Martyrs' Square, Beirut

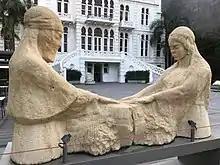
Original martyrs' memorial, "Les pleureuses" (the weeping women) by Youssef Hoyek (1930)

In 1931, the historic square took its name to commemorate the martyrs executed there under Ottoman rule. In the 1950s, the square became a popular venue for cinemas and coffee-houses. During the Lebanese Civil War, it was part of the demarcation line that divided the city in half.